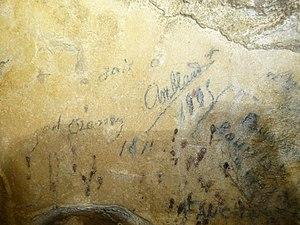
Les premières inscriptions datent de 1769. Celles ci sont datées de 1805 et 1811. On peut voir les traces de bougies utilisées.
La dent de Crolles est un sommet du département français de l'Isère s'élevant à 2 062 mètres d'altitude dans le massif de la Chartreuse, dans les Alpes. Elle domine à l'est la ville de Crolles et la vallée du Grésivaudan, à moins d'une heure de Grenoble. Elle est constituée de calcaire et parcourue par un important réseau karstique, qui attire la curiosité de Henri Ferrand dès le tournant du XIXᵉ au XXᵉ siècle ; son exploration en fait la cavité naturelle la plus profonde connue au monde de 1944 à 1953. Il est recherché des spéléologues, avec de nombreuses traversées souterraines possibles. La source du Guiers Mort, sur le versant septentrional de la montagne, est l'exsurgence de ce réseau. L'ascension de la montagne, généralement effectuée depuis le col du Coq, ne présente pas de difficulté en randonnée pédestre. Depuis les années 1920, le nombre de voies d'escalade s'est considérablement accru.